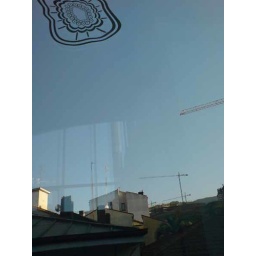
abtffn8aaa.wordpress.com/, My feet in the sky of Bilbao and my head in San Francisco street